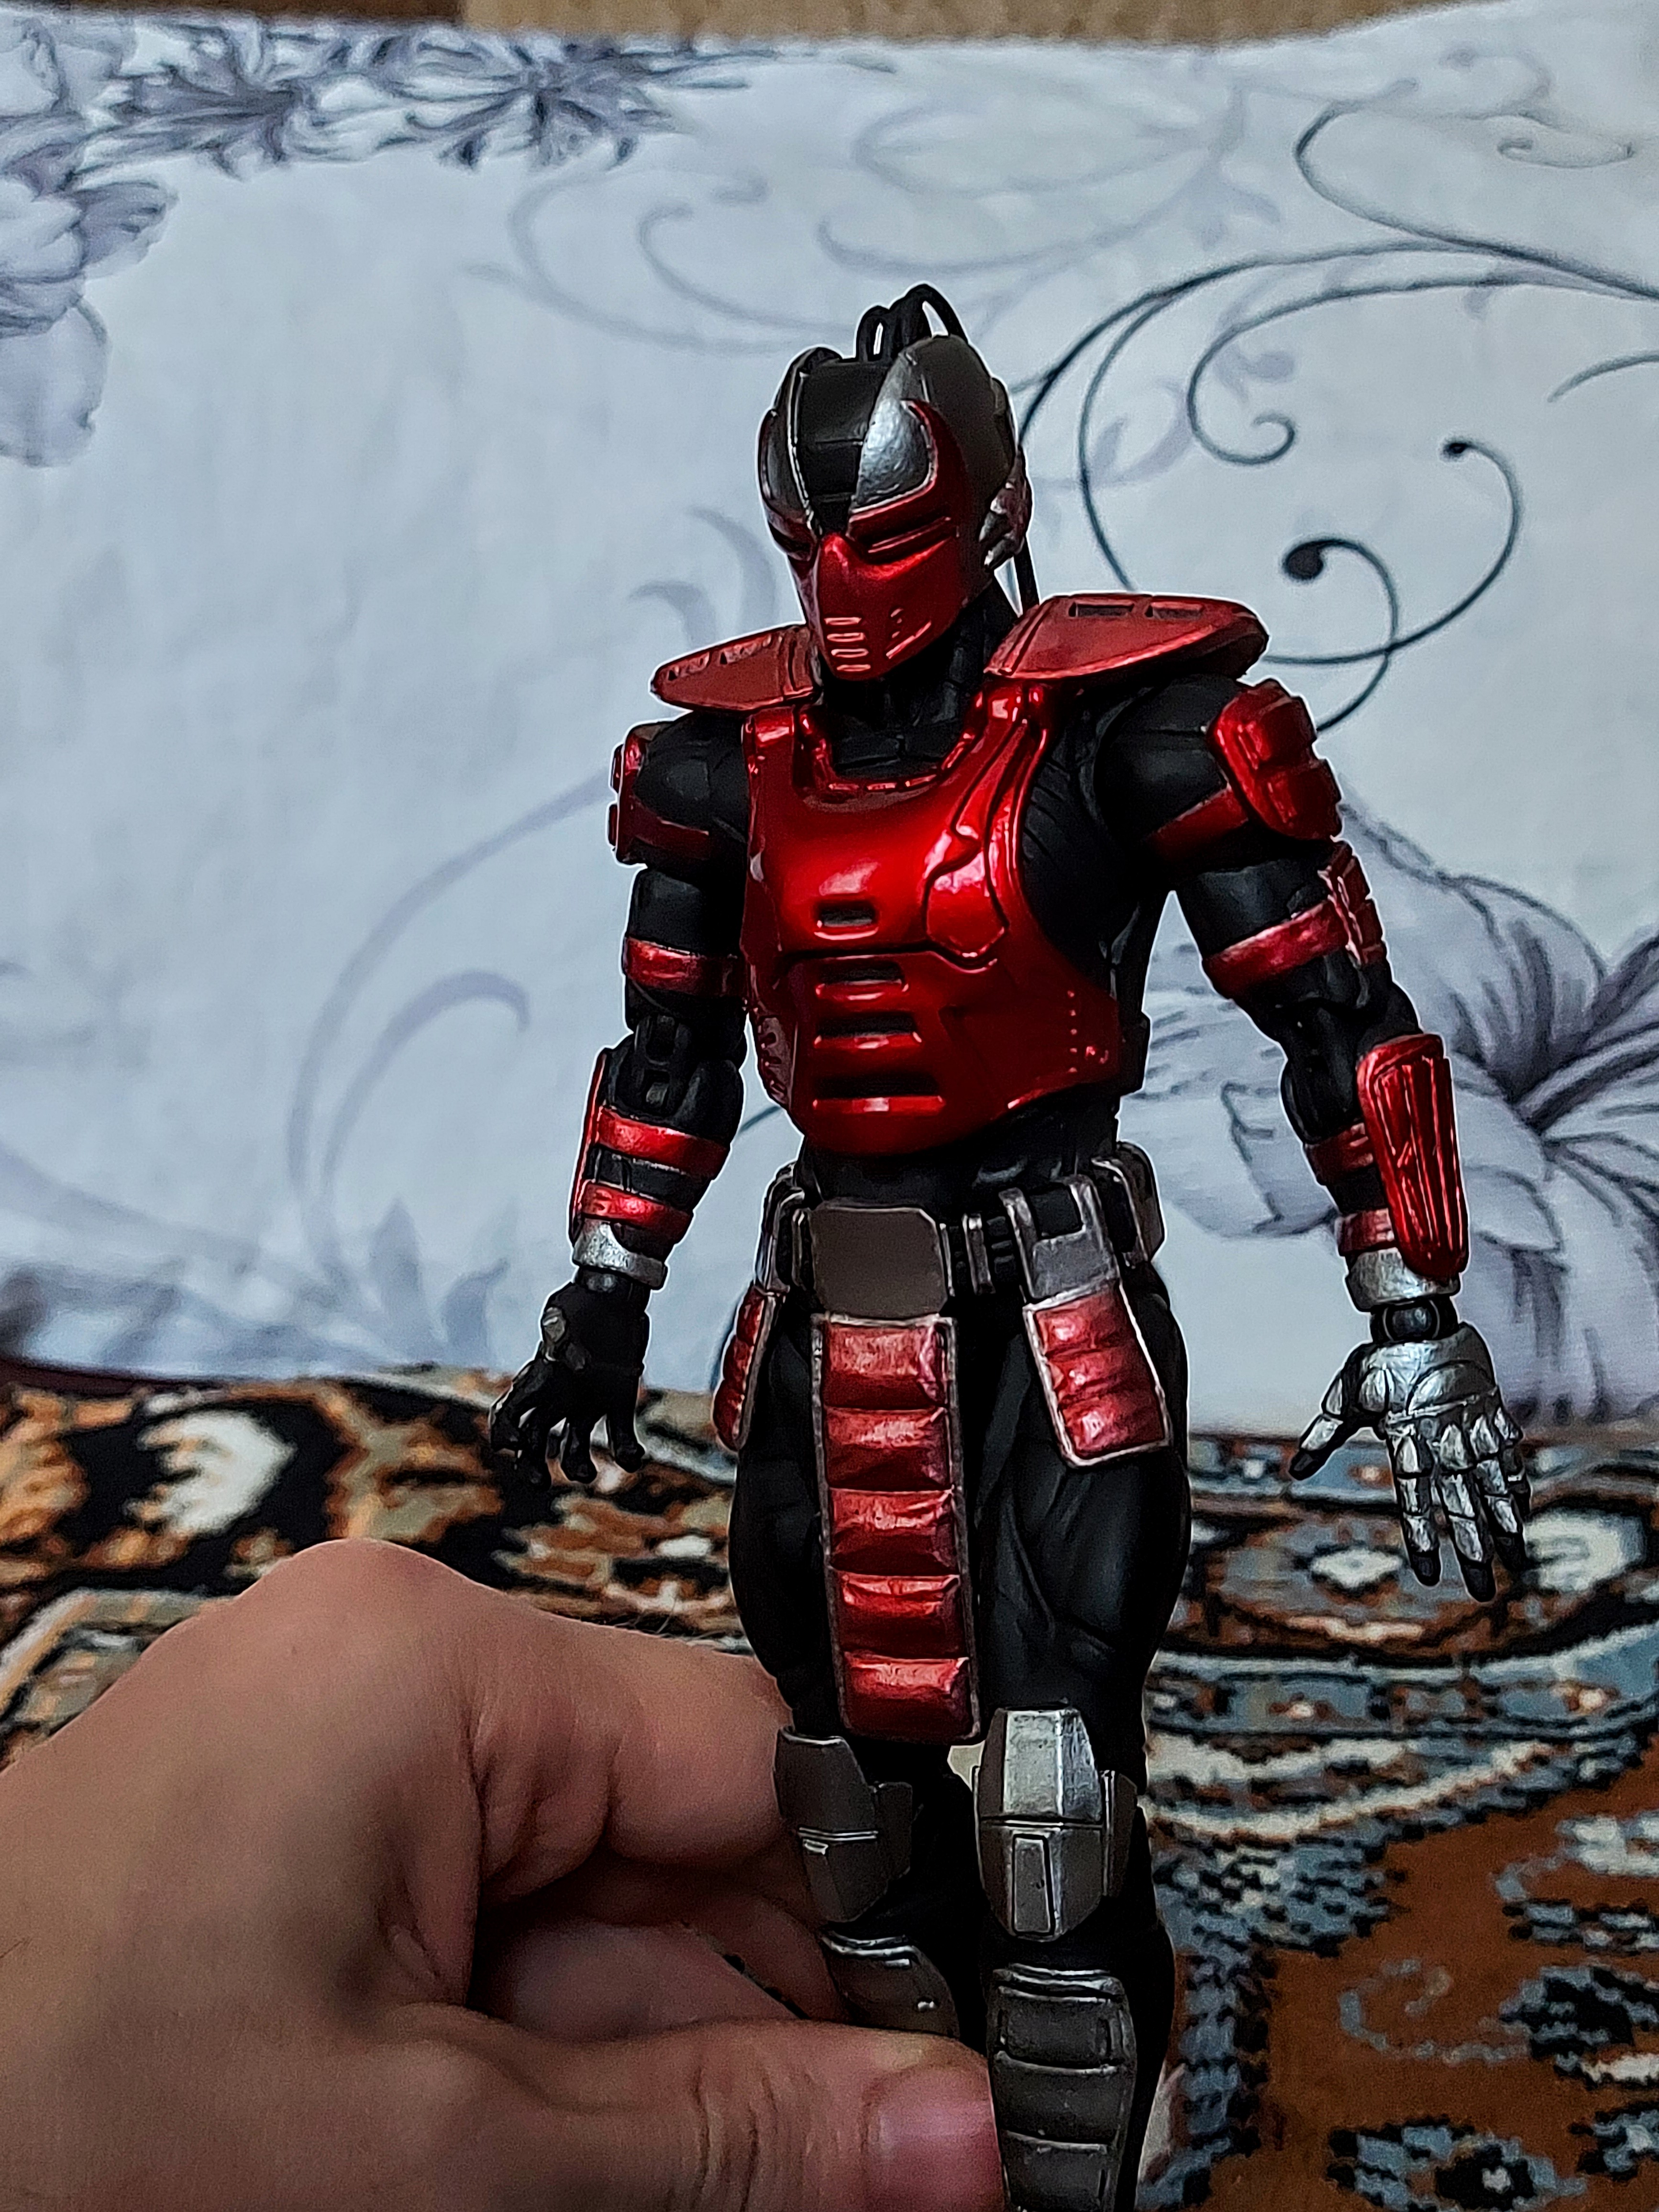
Shokan, storm, collectibles, warrior, fighter, action, figure, art, machine, carmine, fictional character, armour, visual arts, pattern, metal, electric blue, fiction, action figure, superhero, flesh, illustration, costume, toy, thigh, sleeve